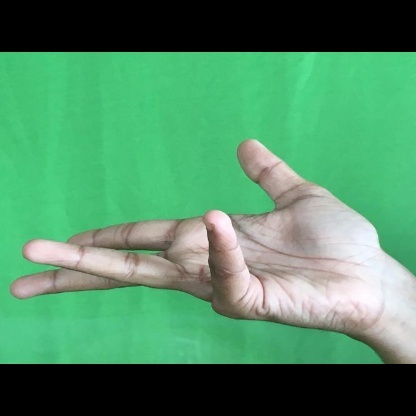
Mudra: Alapadmam